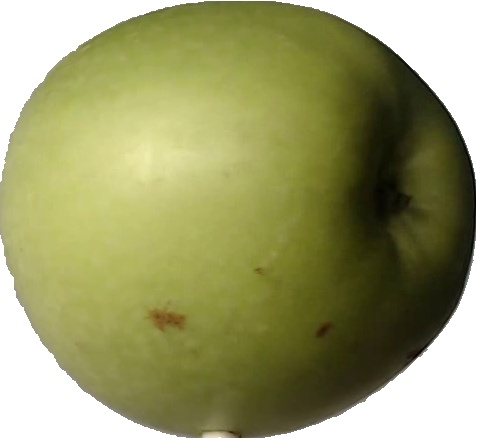
Label: apple_granny_smith_1